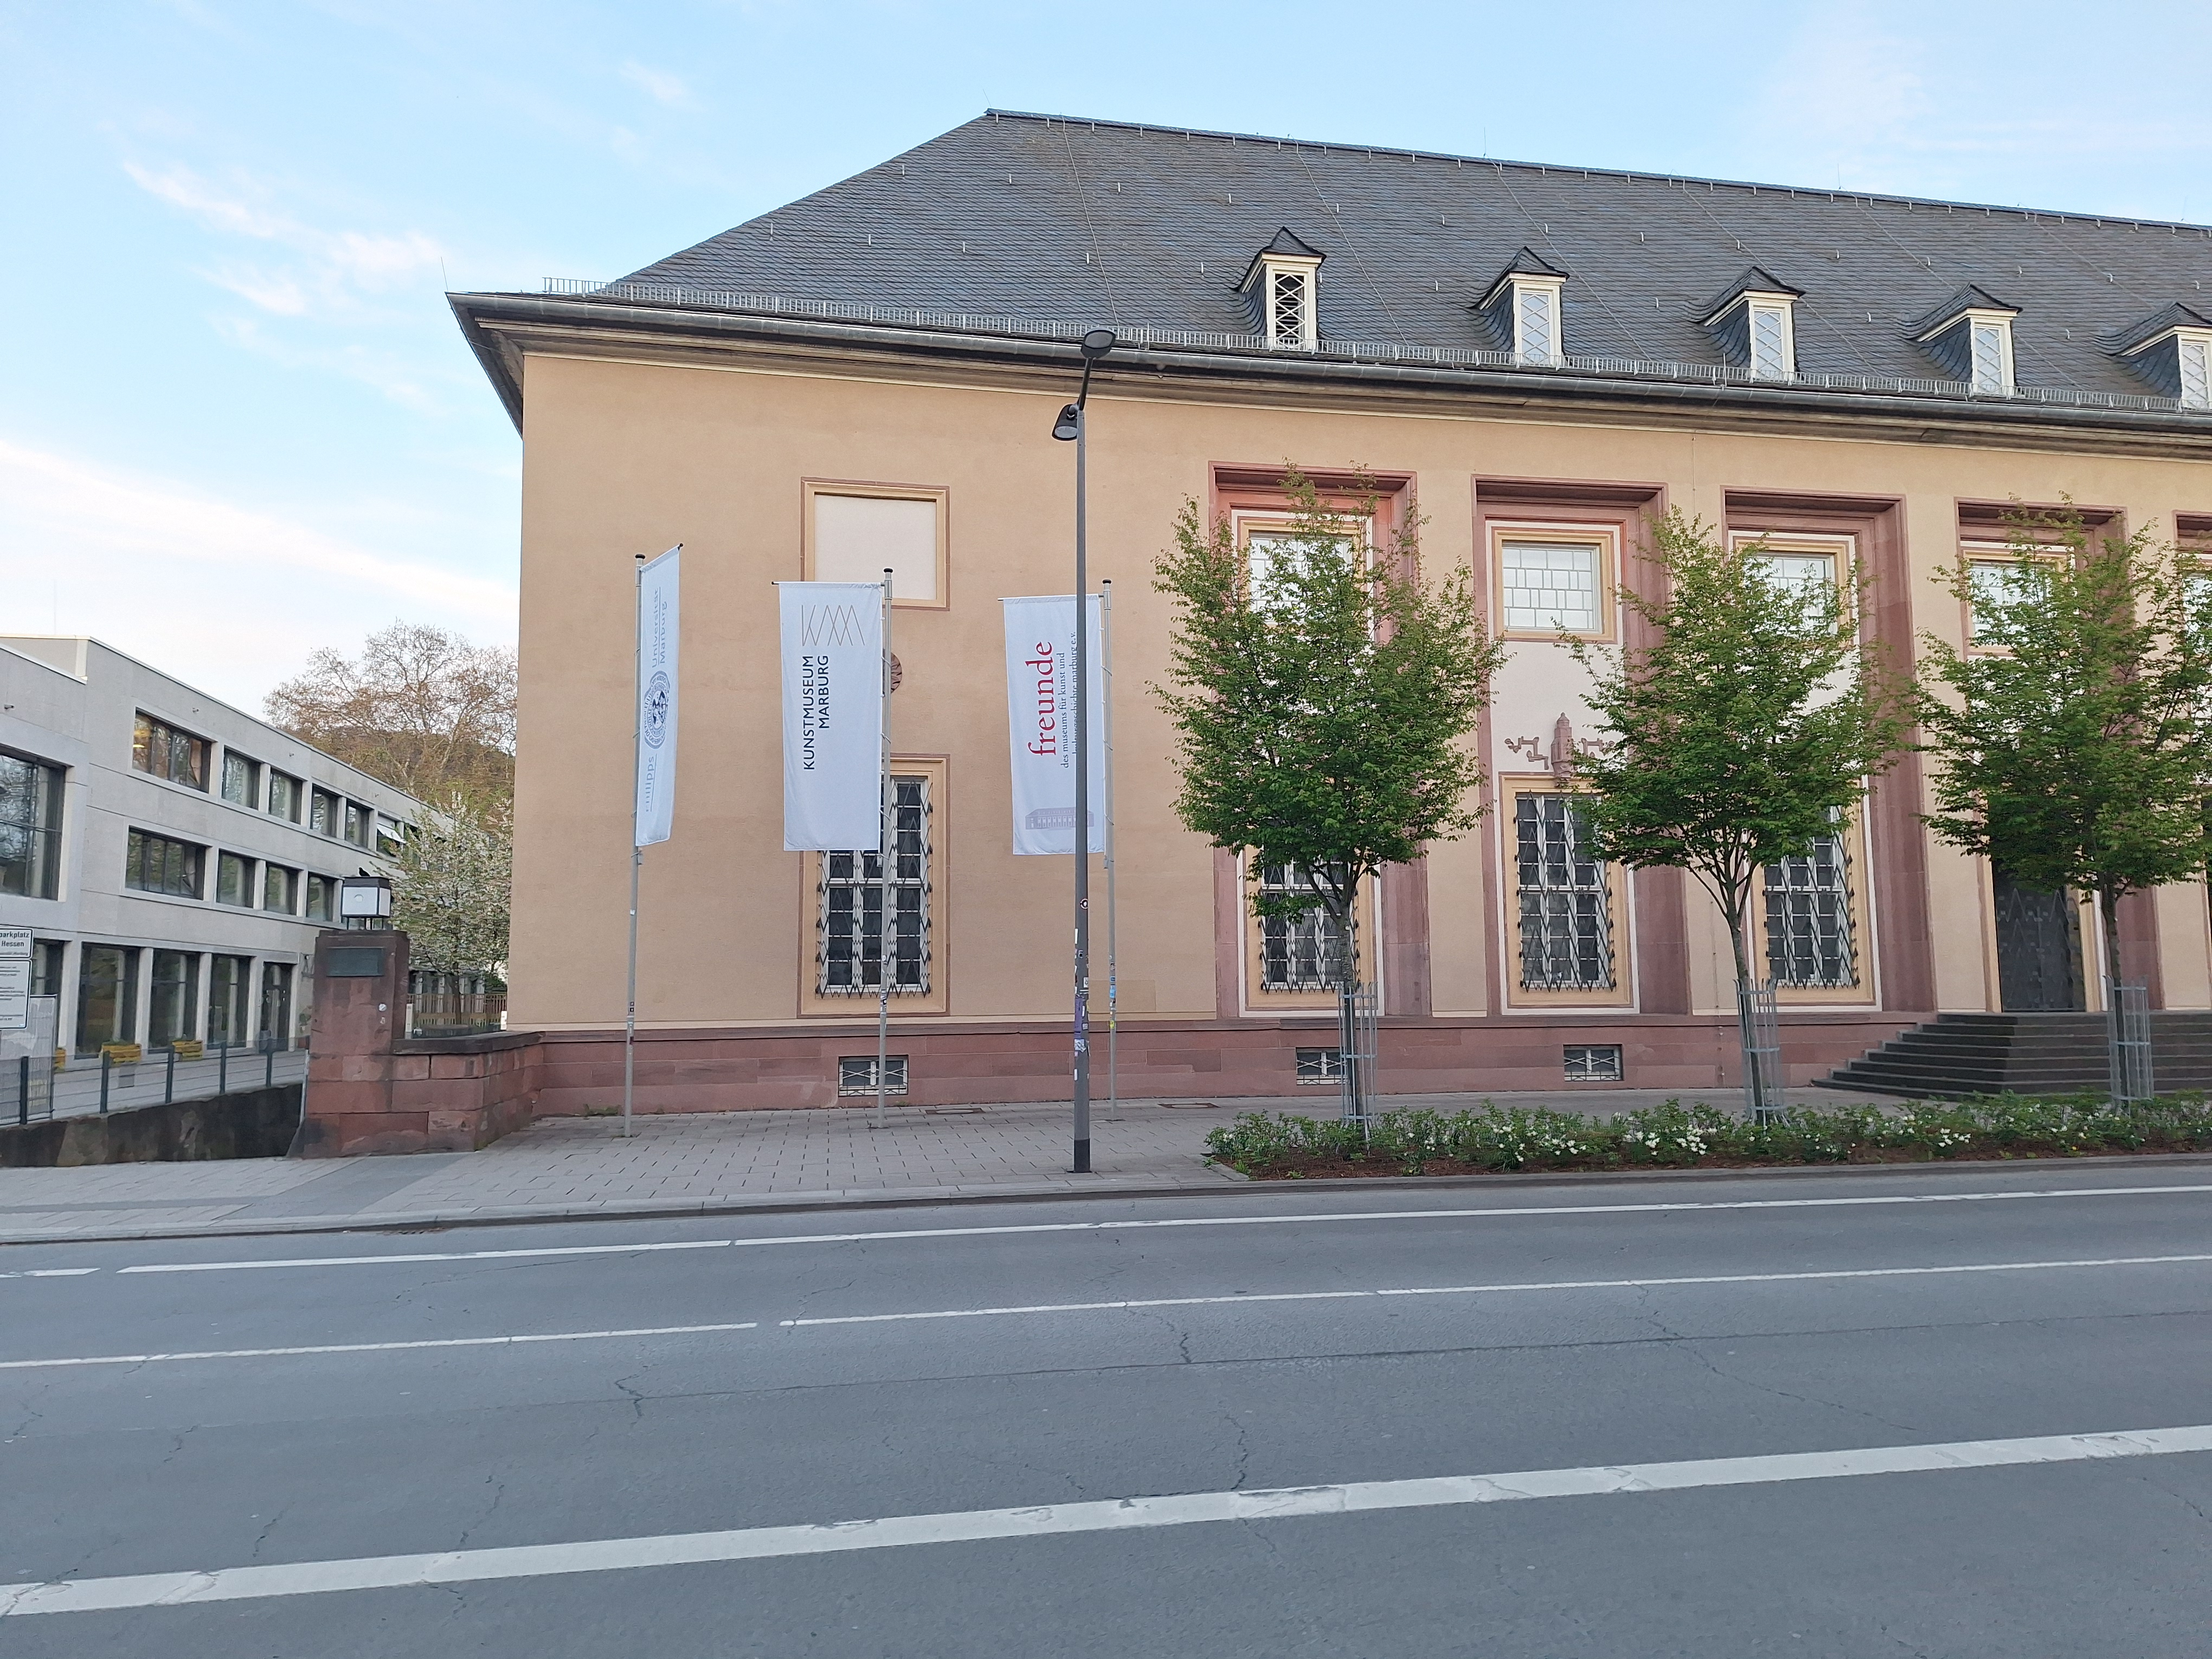
Building: Biegenstraße 11